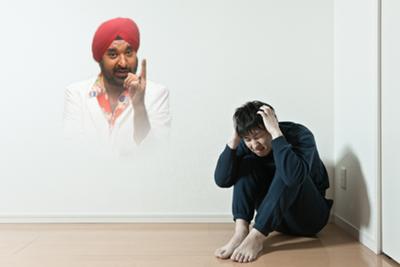
回答: デスノートを拾ったらリュークでもなくレムでもなくインド人だった